Regional variations of barbecue

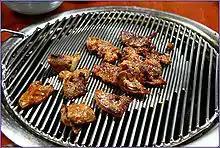
Korean barbeque grill used for cooking "galbi"

"Bulgogi" (불고기) is thinly sliced beef (sometimes pork or chicken) marinated in soy sauce, sesame oil, garlic and chili pepper, and cooked on a grill at the table. It is a main course and is therefore served with rice and side dishes such as "kimchi". "Bulgogi" literally means "fire meat". The more common Korean BBQ is called "galbi", which are marinated ribs.